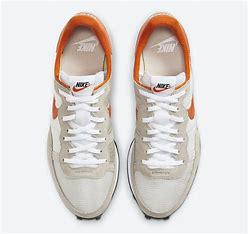
Brand: Nike
Model: Challenger OG